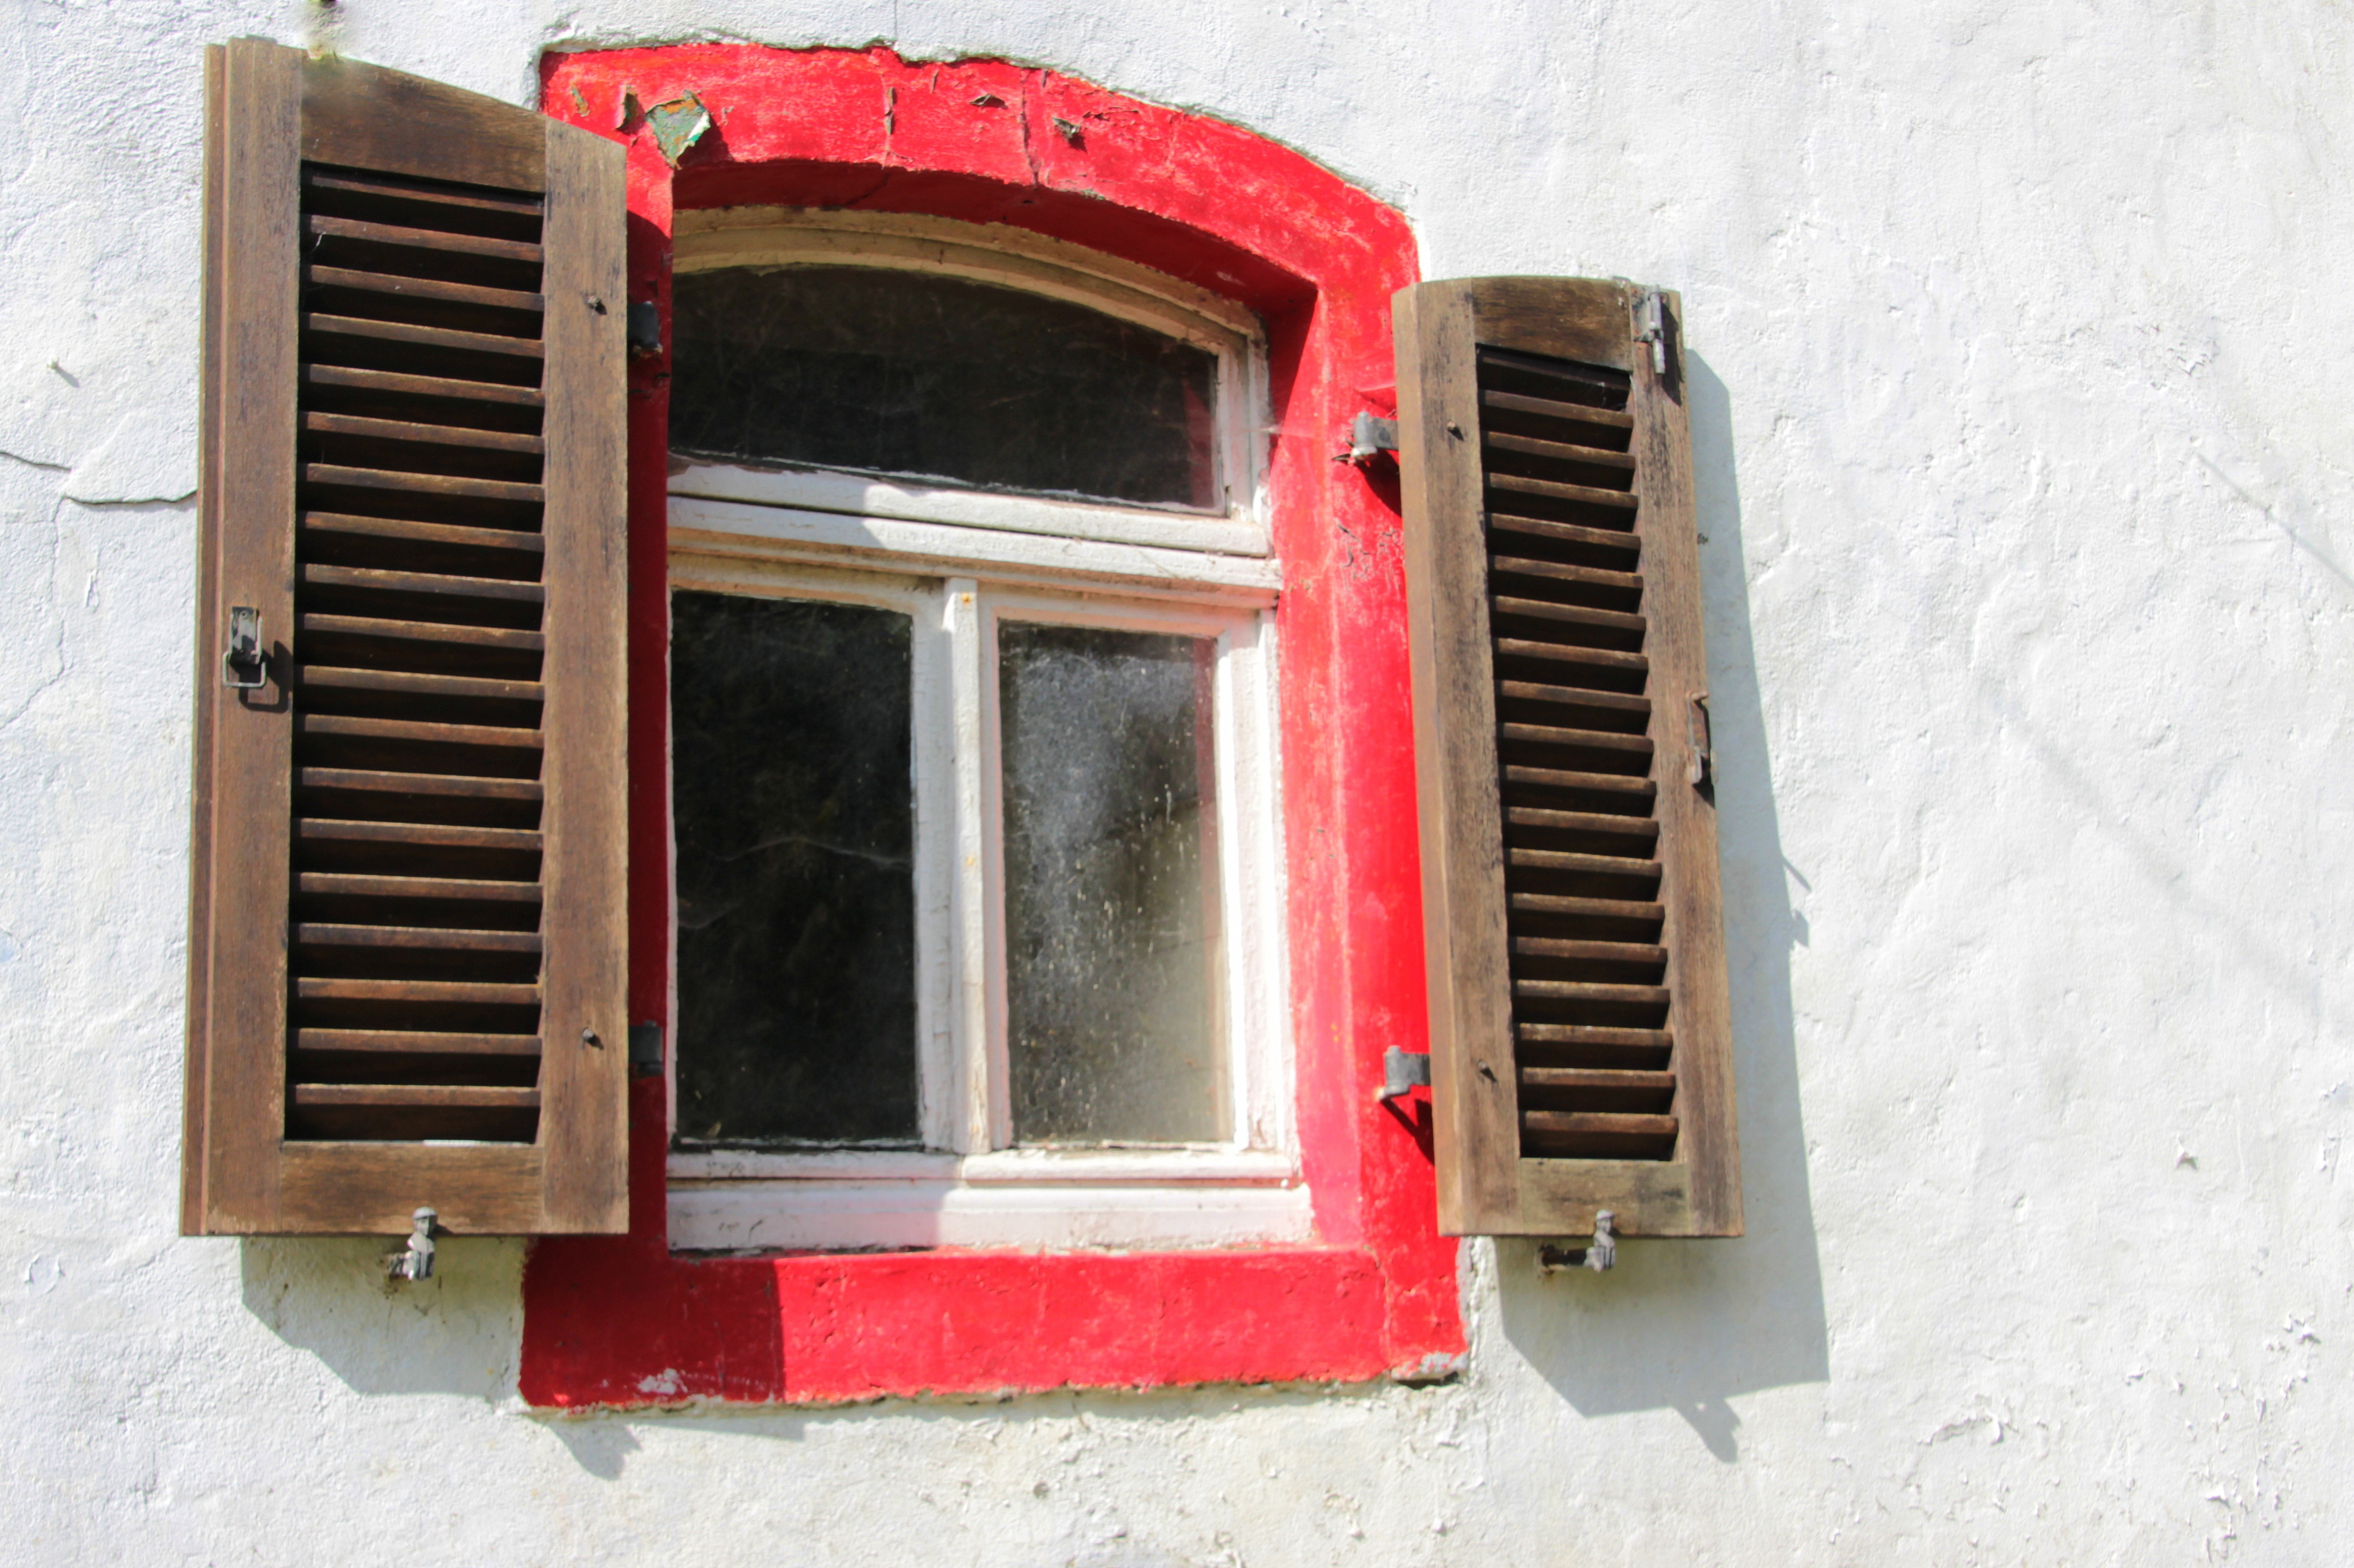
wood, house, window, atmosphere, red, color, romantic, facade, shutter, weathered, interior design, old window, hauswand, run down, window covering, projectile color